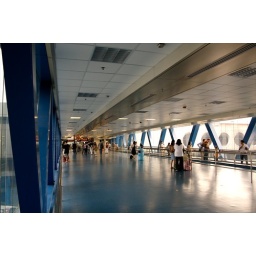
A view from the bridge crossing over to the boat section in the Hong Kong Macau Ferry Center